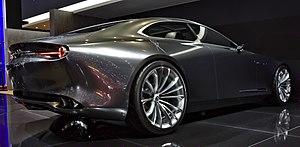
La Mazda Vision Coupé est un concept car du constructeur automobile Japonais Mazda, présenté au salon de Tokyo en 2017.